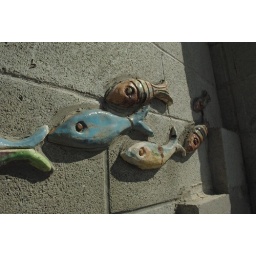
Detail of sculptured ornament at building near muscle beach in Venice